Answer in natural language. Is blue framed coastal marine wall decor in front of pedestal sink with a wide basin? Choose between the following options: yes or no
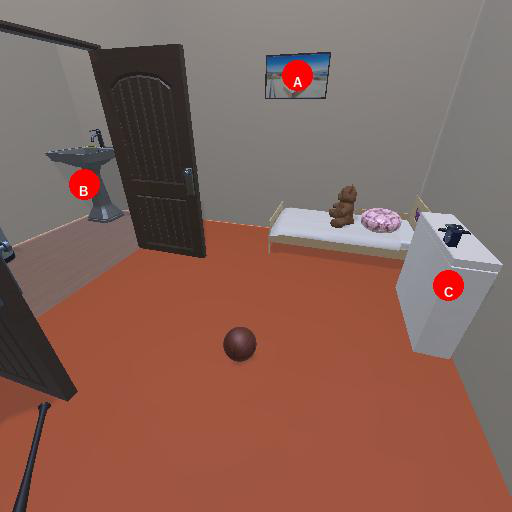
<answer>yes</answer>